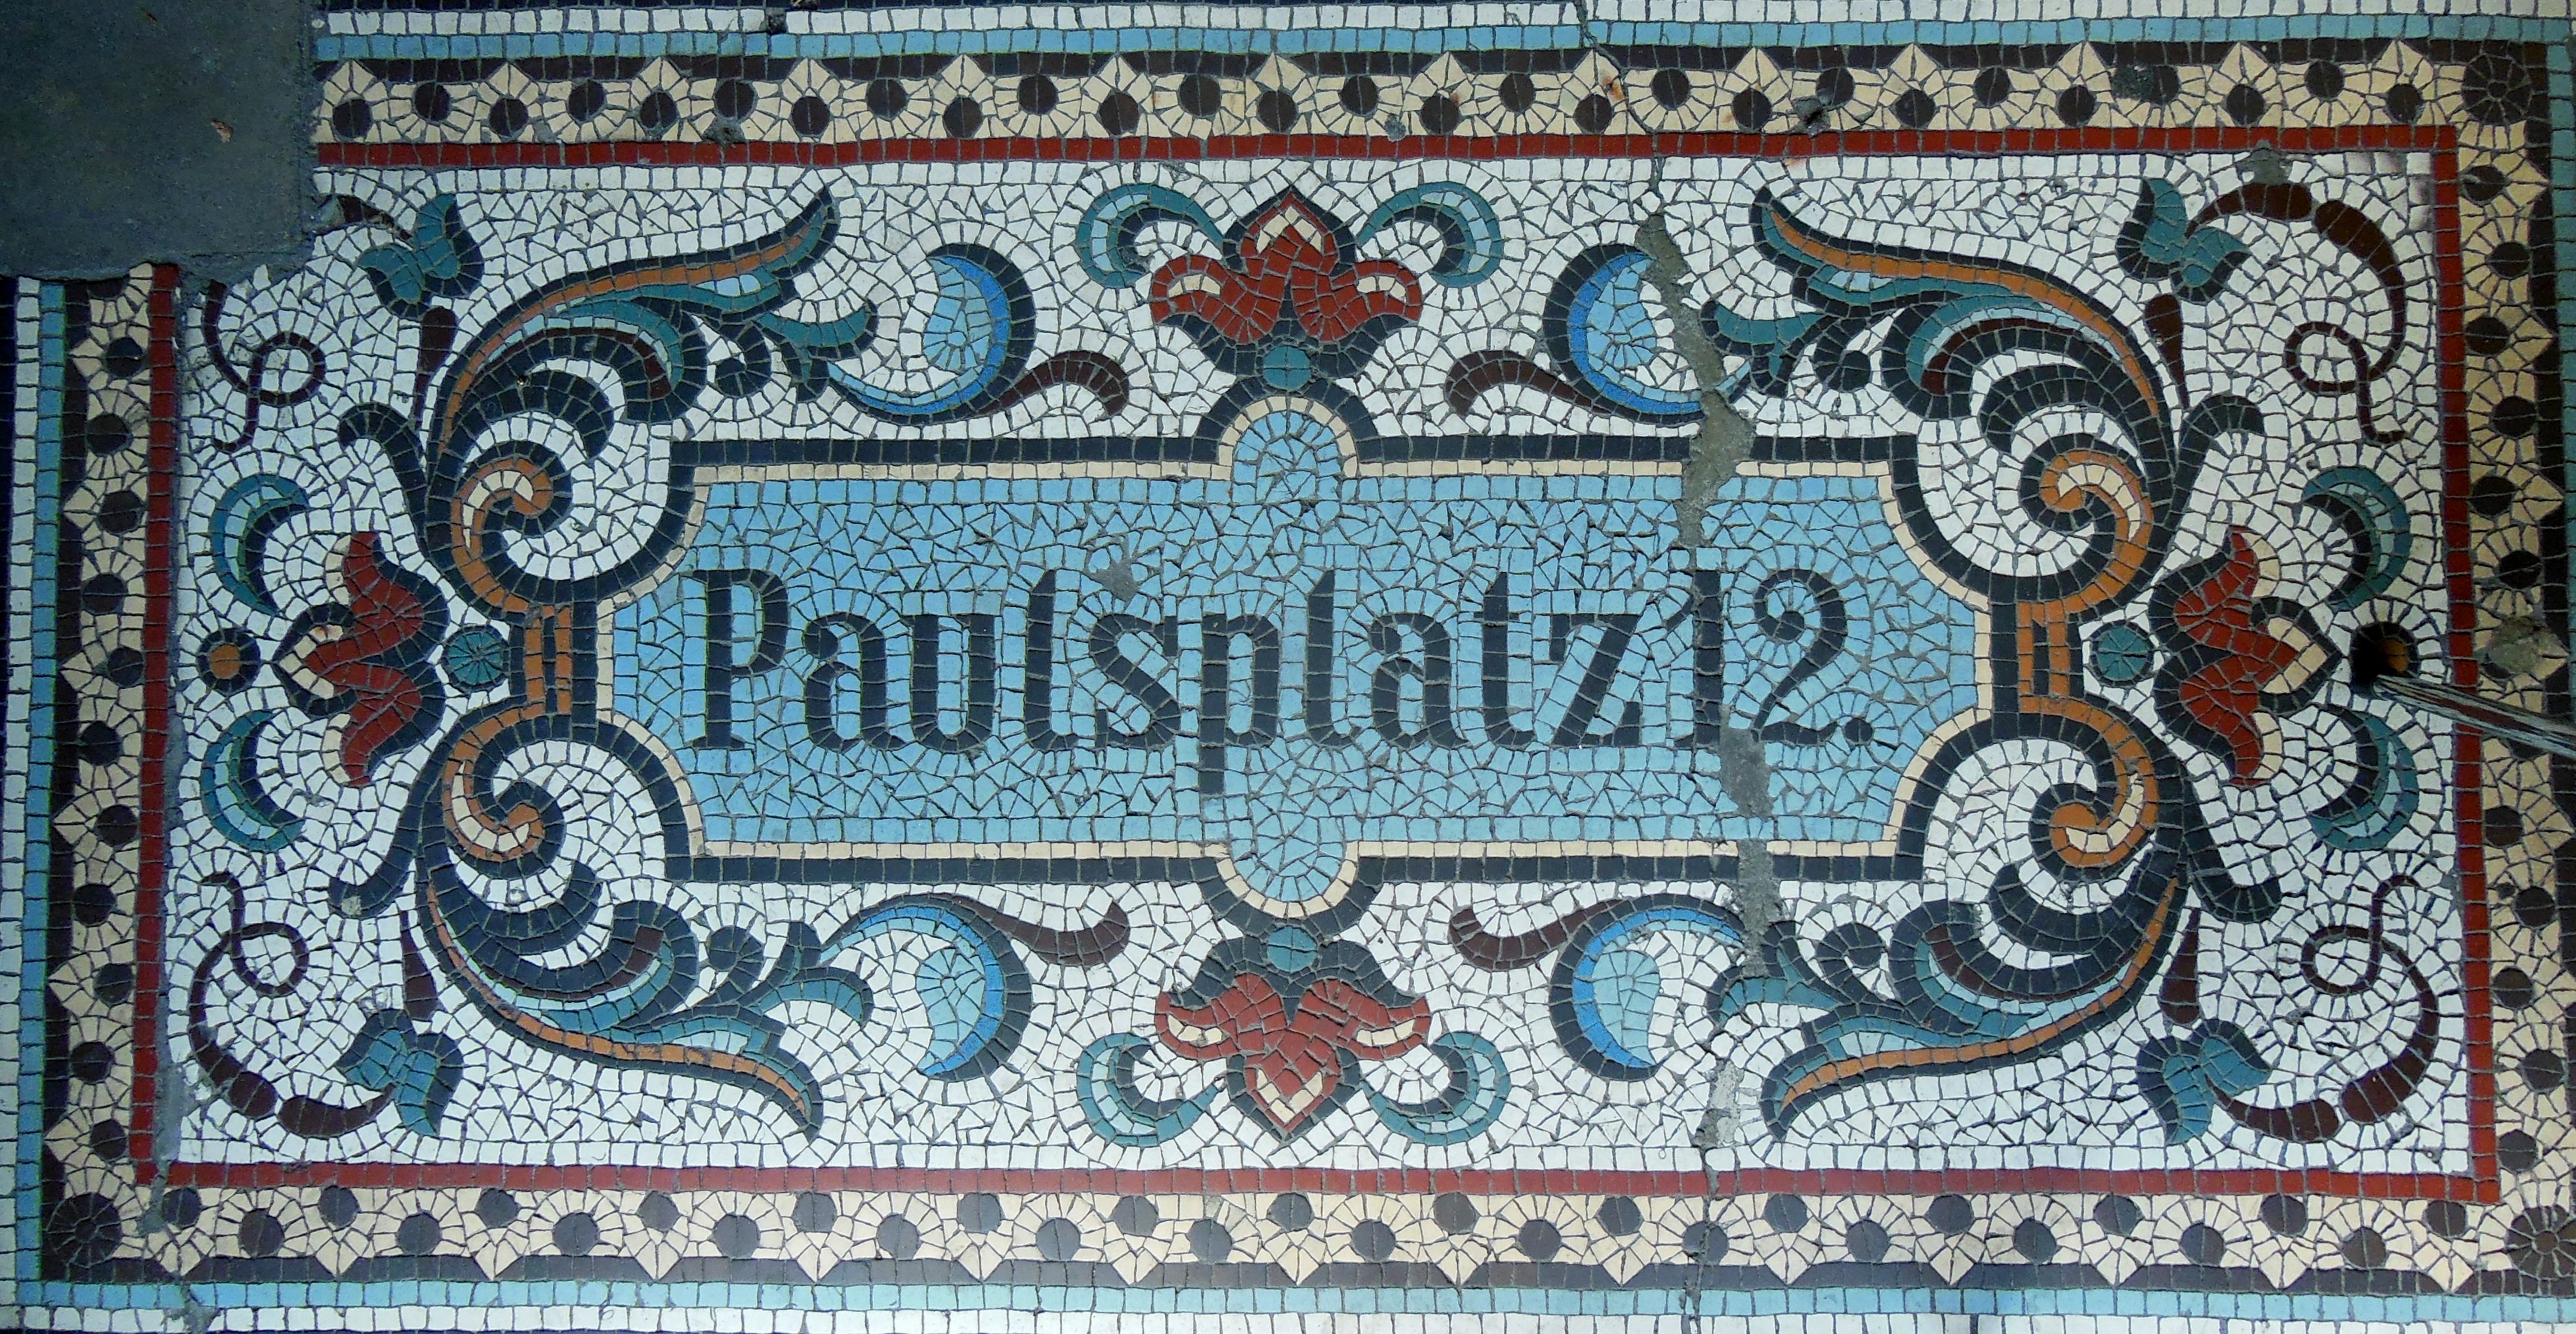
architecture, pattern, textile, art, design, carpet, tapestry, historically, hamburg, flooring, entrance plate, st pauli, heart of pauli, prayer rug